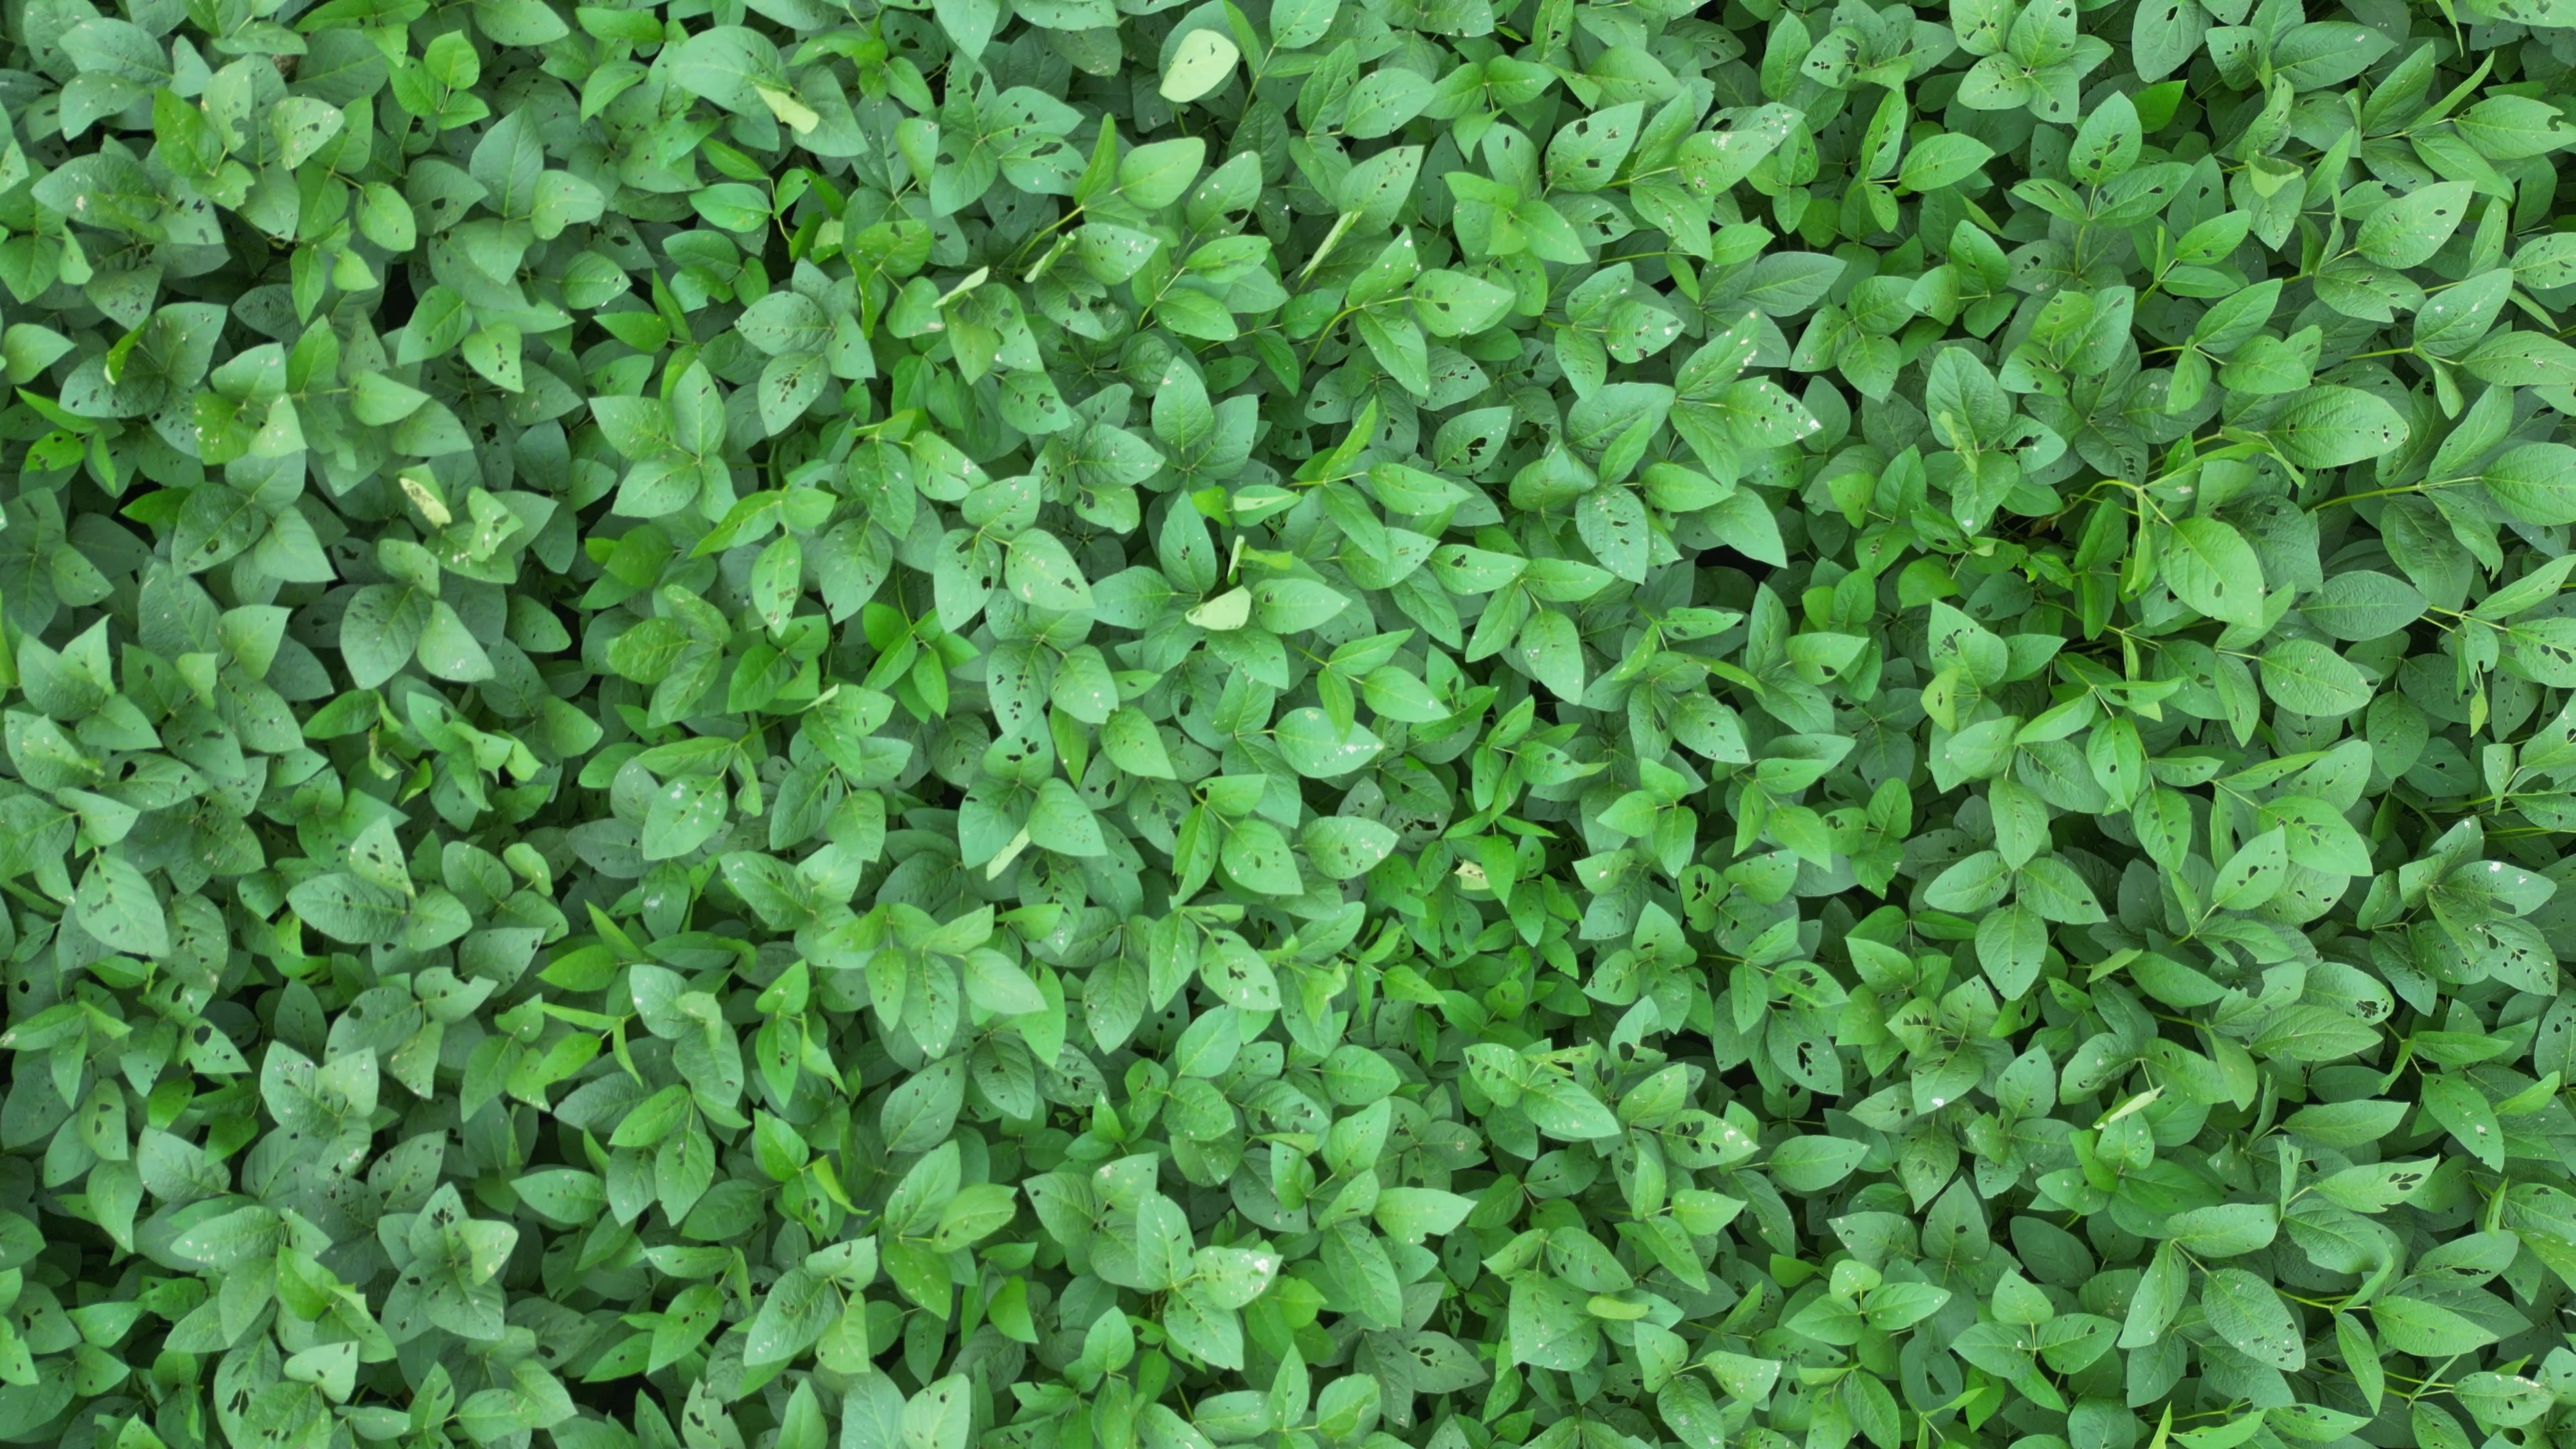
Label: Semilooper_Pest